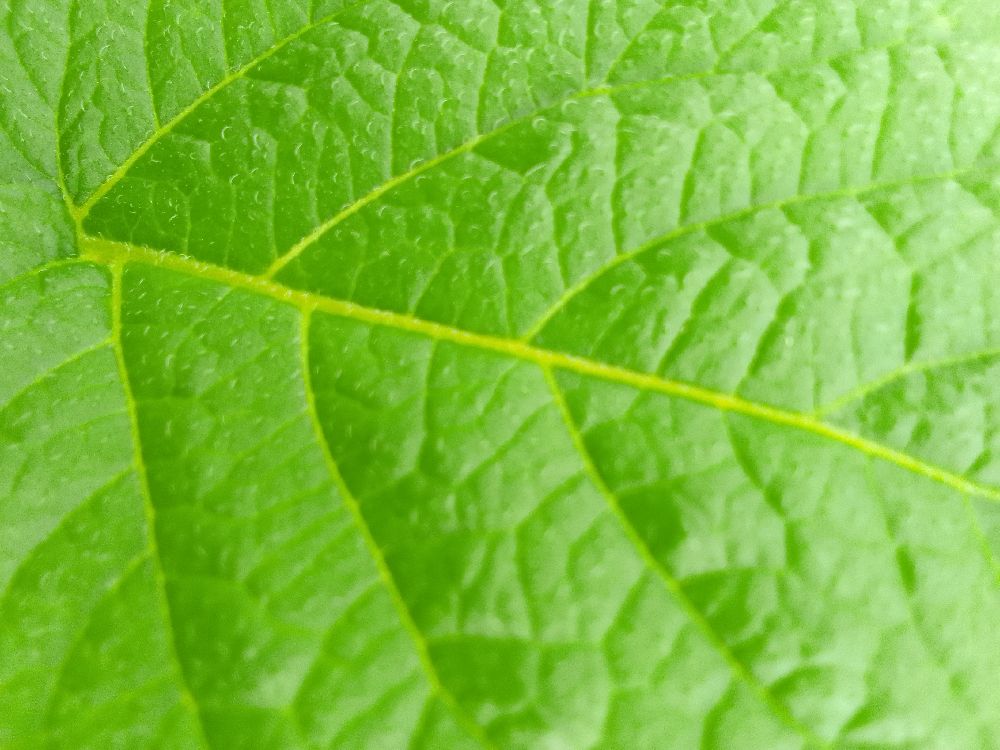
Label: Healthy